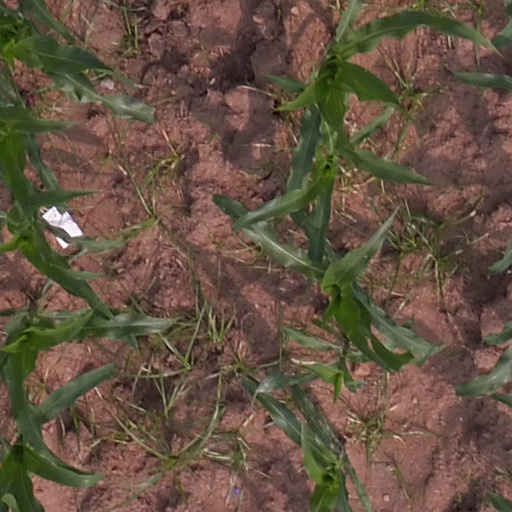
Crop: maize; corn